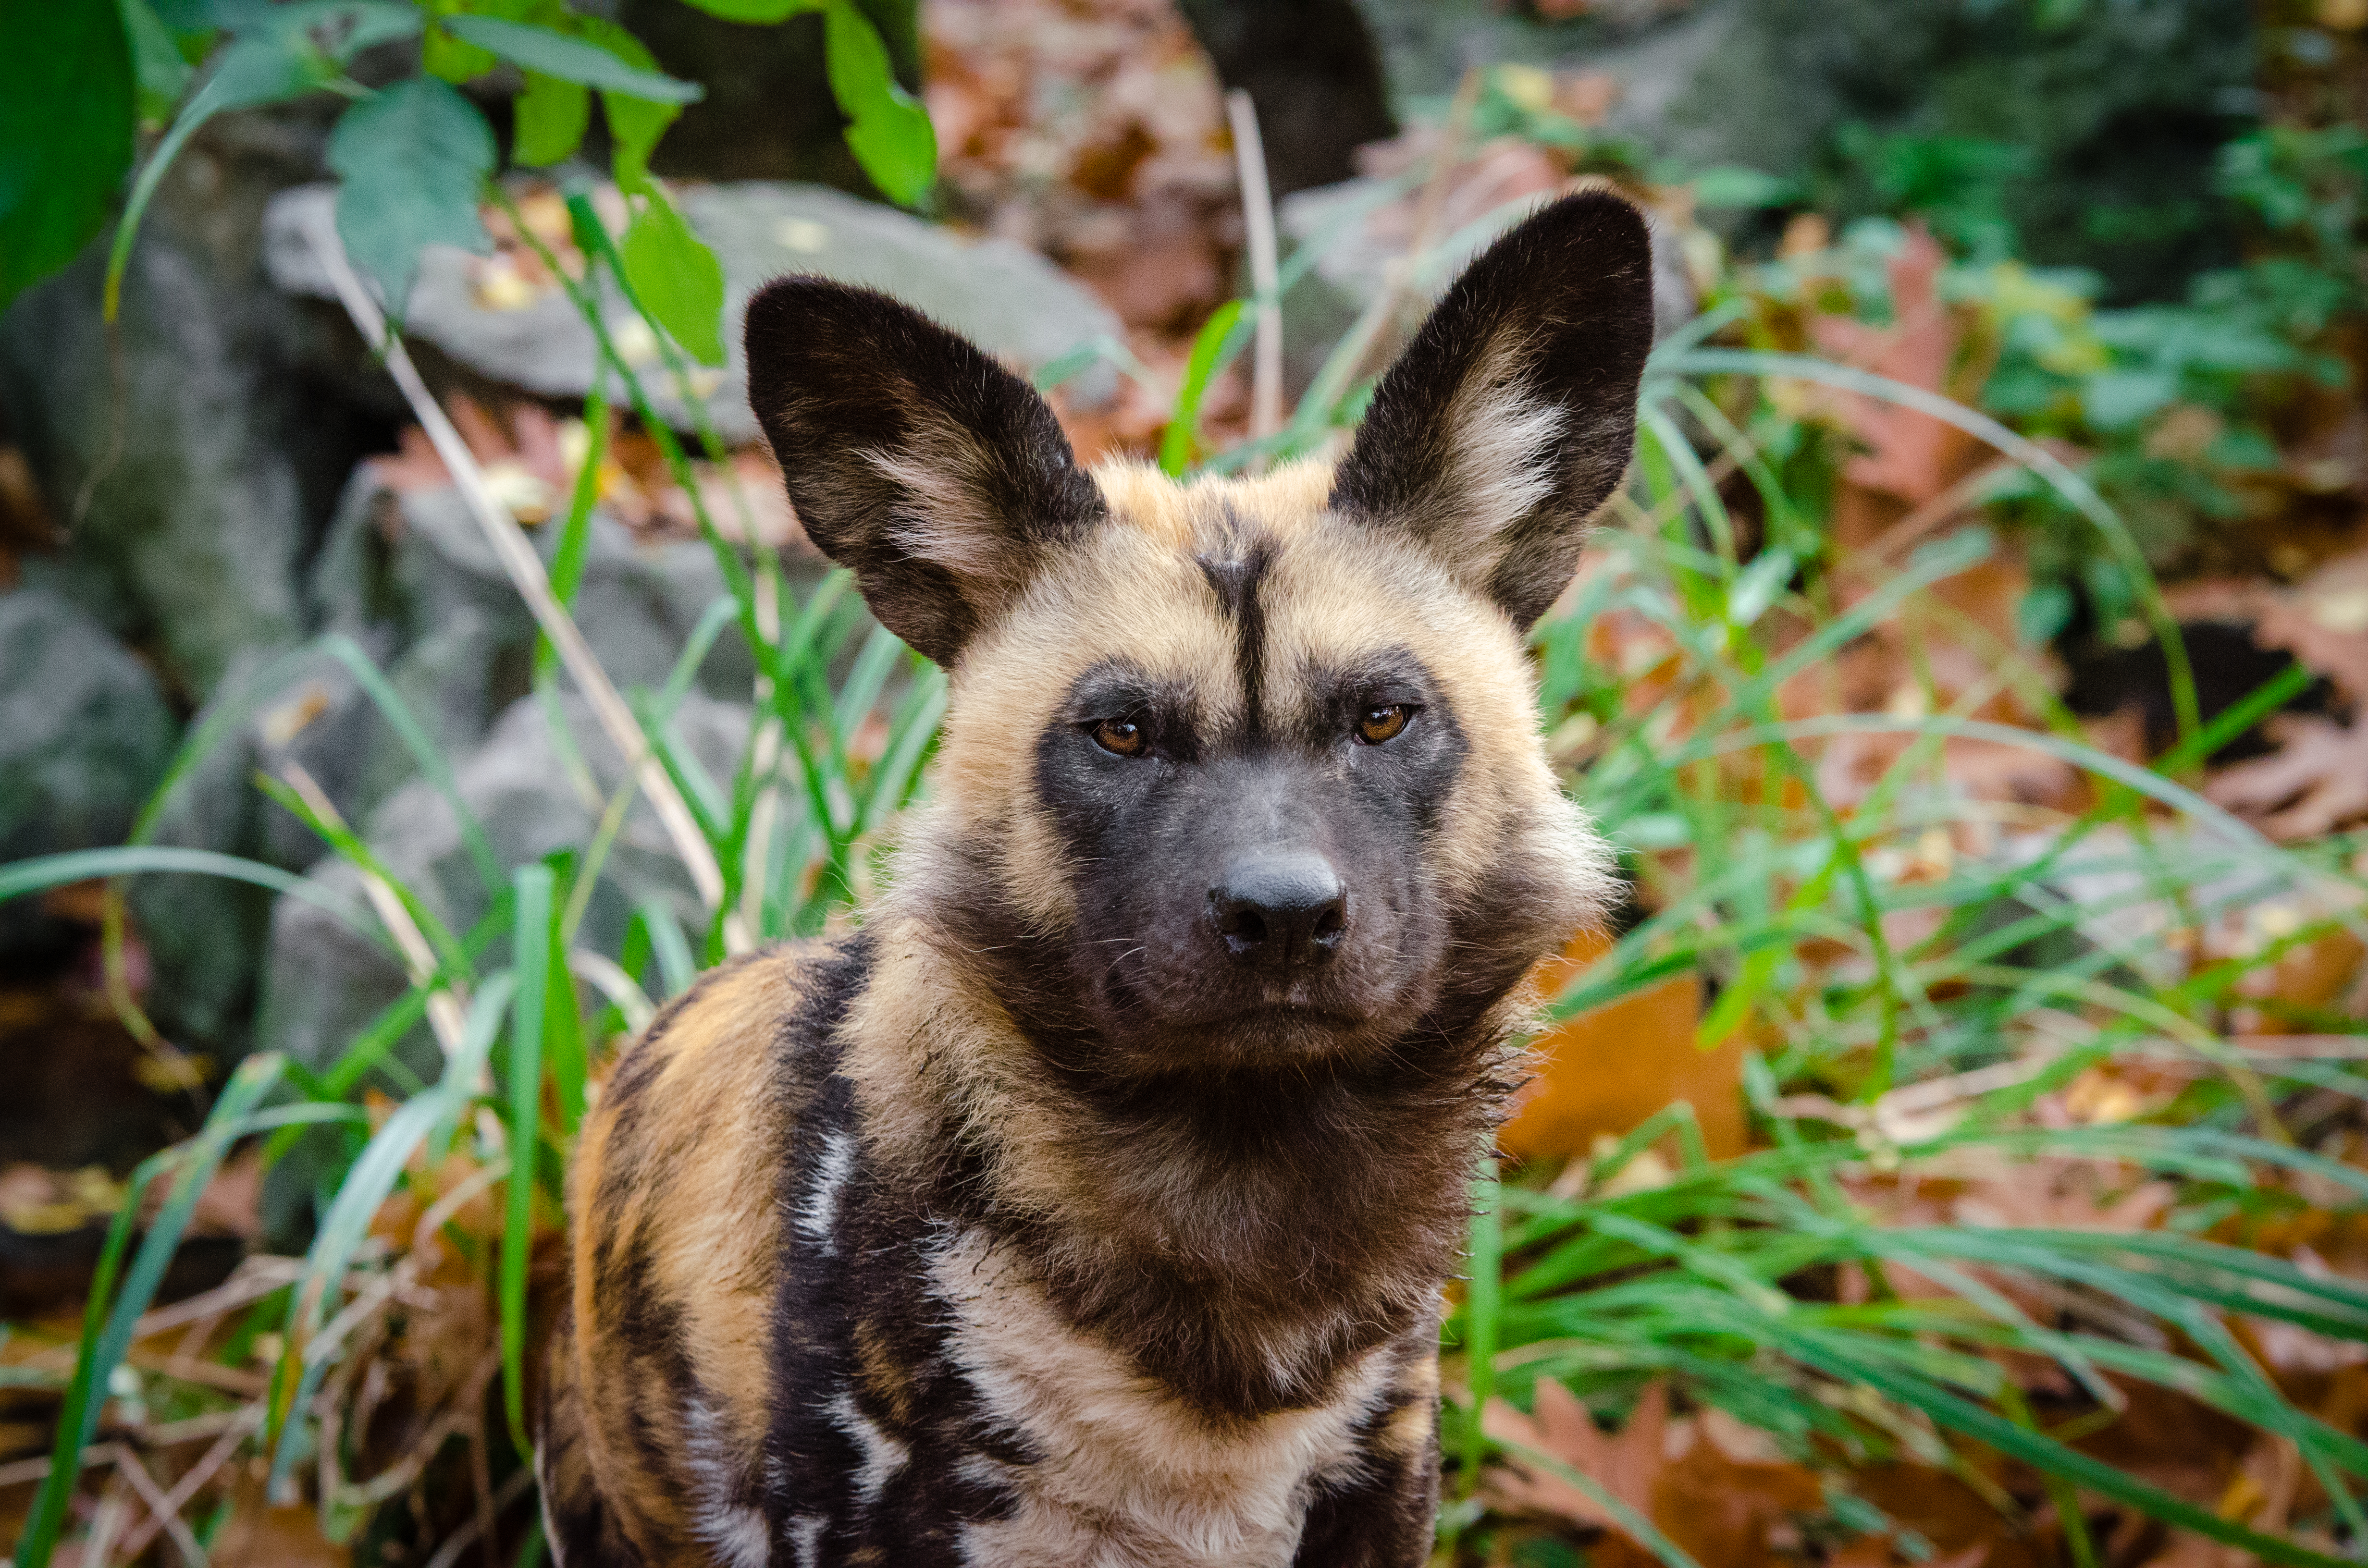
field, fall, flower, dog, animal, canine, wildlife, wild, zoo, fur, portrait, autumn, africa, mammal, fauna, leaves, dogs, snout, animals, ears, head, vertebrate, herbst, bltter, painted, doge, tier, depth, depthoffield, dof, fell, tiere, hund, tierpark, ohren, pelz, pelzig, hunting, lycaon, pictus, afrikanischer, wildhund, afrika, schnauze, raubtier, predatur, hunter, jger, african, dog like mammal, dhole, lycaon pictus